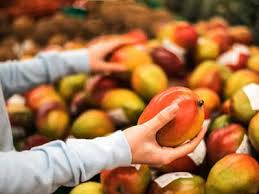
Label: Mango